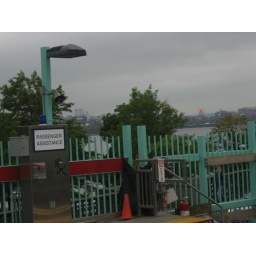
Kind of a gray afternoon, but it made the Citgo sign in the distance stand out.